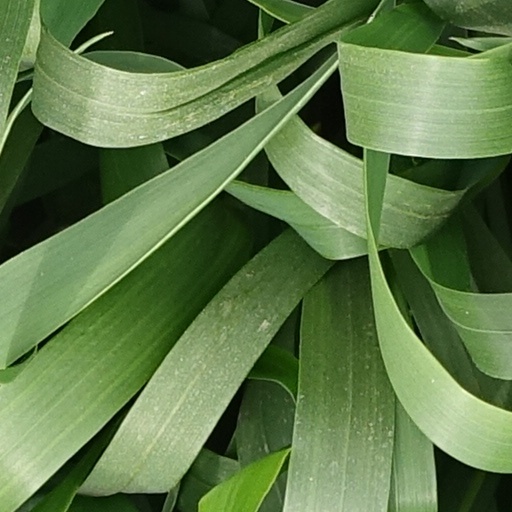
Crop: wheat